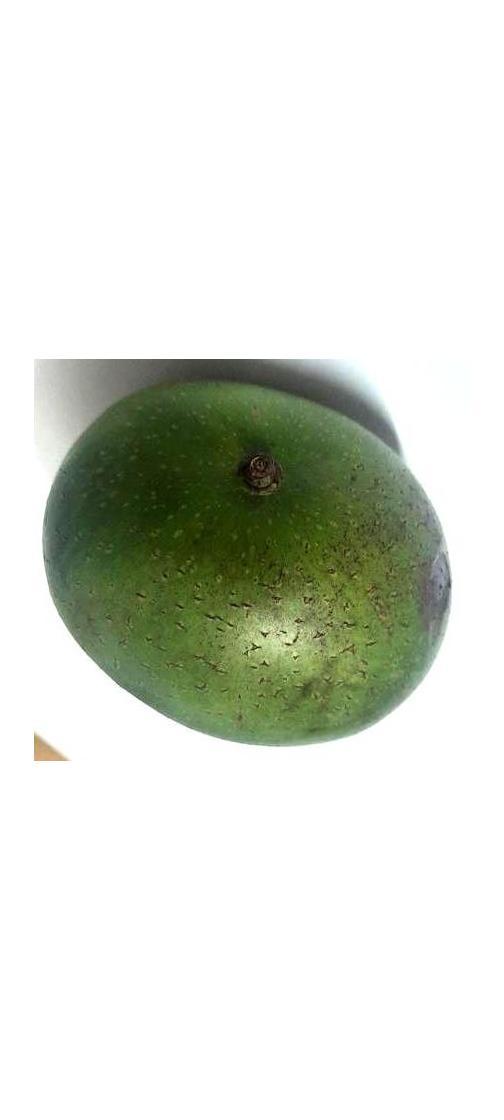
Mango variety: Ashshina Zhinuk